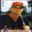
Label: man